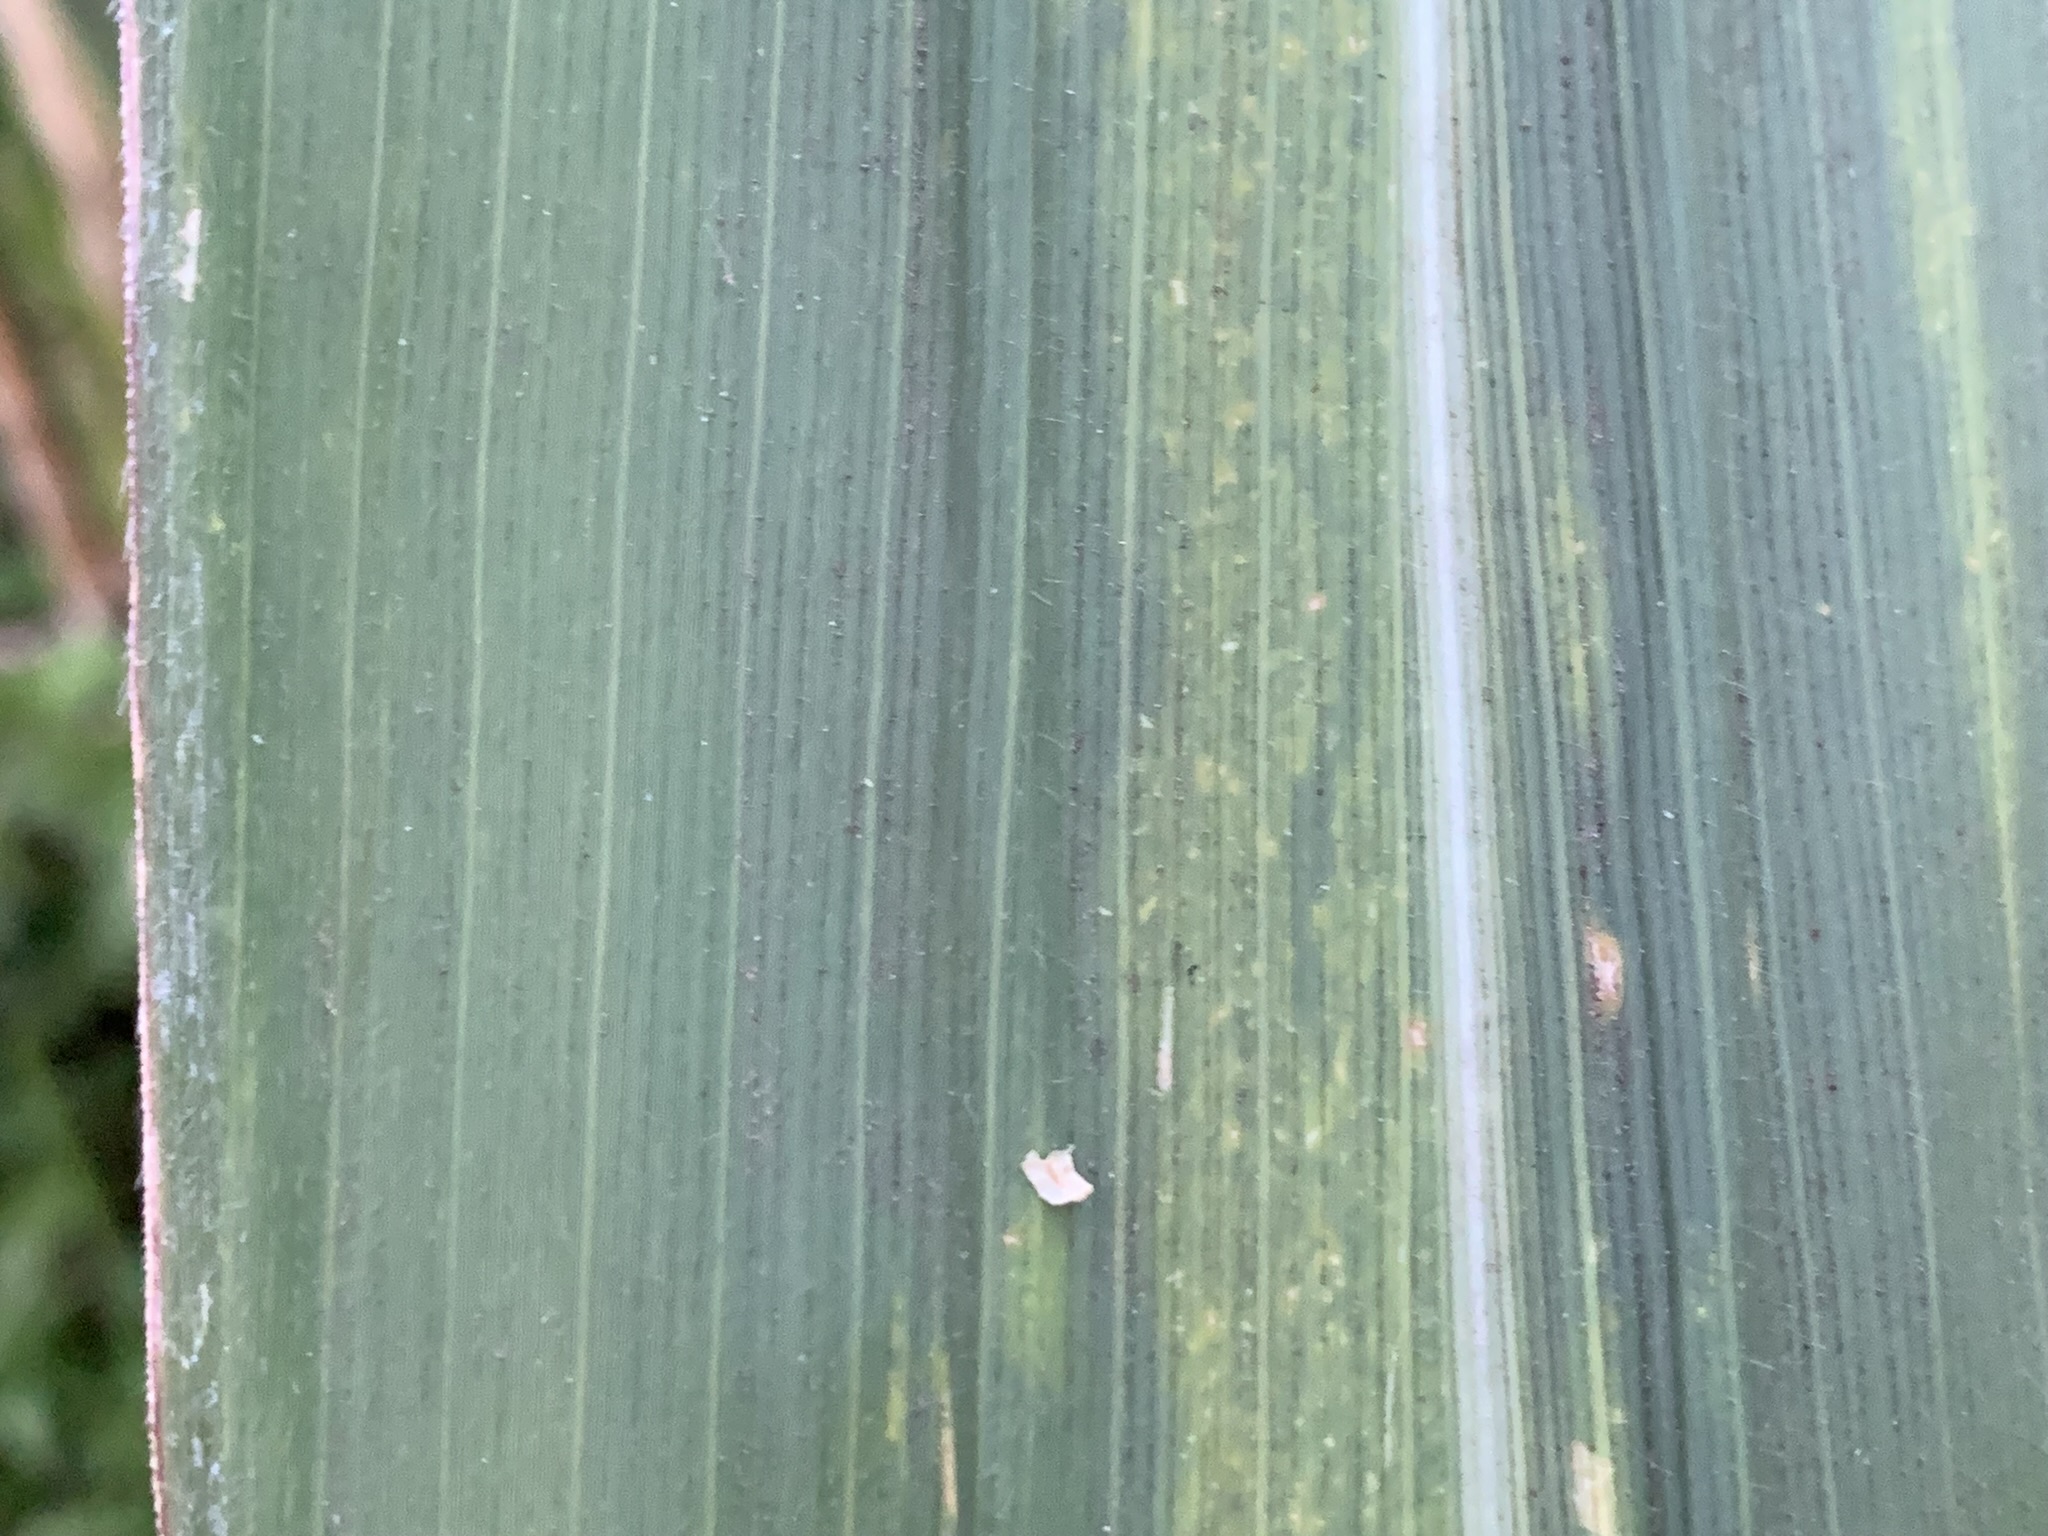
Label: MLN